John Lewis (Shawnee leader)

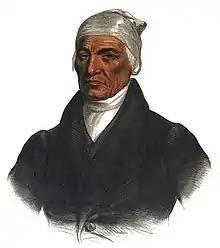
Black Hoof (Catecahassa) was the principal spokesman for the Ohio Shawnees. Lewis followed his lead until the 1820s.

After Harrison destroyed Prophetstown, Tenskwatawa and Tecumseh joined forces with the British in Upper Canada at the outset of the War of 1812. Lewis and other Shawnee leaders agreed to act as scouts and interpreters for the American army under General William Hull that was marching through Ohio to protect Detroit. Lewis took no part in the early skirmishing around Detroit; instead, he and Black Hoof encouraged other Natives to remain neutral in the conflict. This proved to be difficult after Tecumseh helped the British capture Detroit and Hull's entire army. Many Natives decided to side with the British, who seemed to have the upper hand in this early stage of the war.